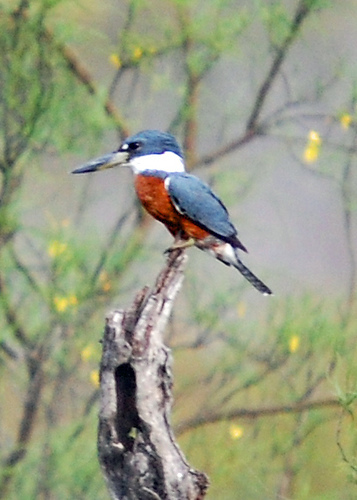
a bird with a very large, pointed bill, stark white eyes, and vivid red breast.
this black and white bird has a reddish brown belly and an oversized pointed beak.
the bird has a long slender black bill with black crown and head and white ring around its nape and throat as well as a orange colored abdomen and throat.
bird has long flat blue beak throat is white bell is rust color and the wings are blue as well as it's head.
a bird with a brown belly, black wings and crown, and a large pointed bill.
this bird has wings that are blue and has an orange belly and long bill
this bird has a very long flat beak, a blue head and crown, white neck, orange belly and breast, and blue on it's back and wings.
a small blue and white bird with a brown breast and long blue bill.
this bird has a blue crown, blue primaries, and an orange belly.
a multicolored bird with blue on its head and wings, a white neck, and red body.
Species: Ringed Kingfisher